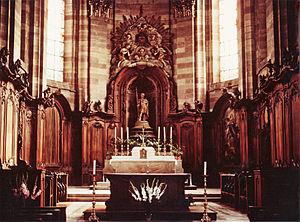
Le choeur de l'abbatiale Saint-Nabor de Saint-Avold en 1981.
L’abbatiale Saint-Nabor se situe à Saint-Avold, en France.
Saint-Avold [sɛ̃t‿avɔld] est une commune française située dans le département de la Moselle, en Lorraine, au sein de la nouvelle entité administrative Grand Est.